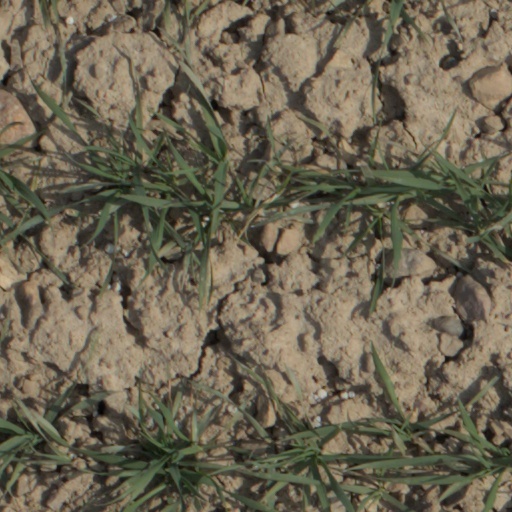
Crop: wheat